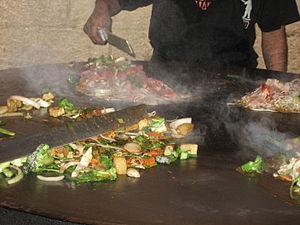
Le barbecue mongol est un plat culinaire d'origine taiwannaise, à base de viande ou de poisson et de légumes, grillés sur une feuille de métal, généralement d'environ 2,5 mètres de diamètre, qui permet la cuisson à des températures supérieures à 300 °C. Ce mets peut comporter du bœuf, du poulet, d'autres viandes ainsi que des fruits de mer.